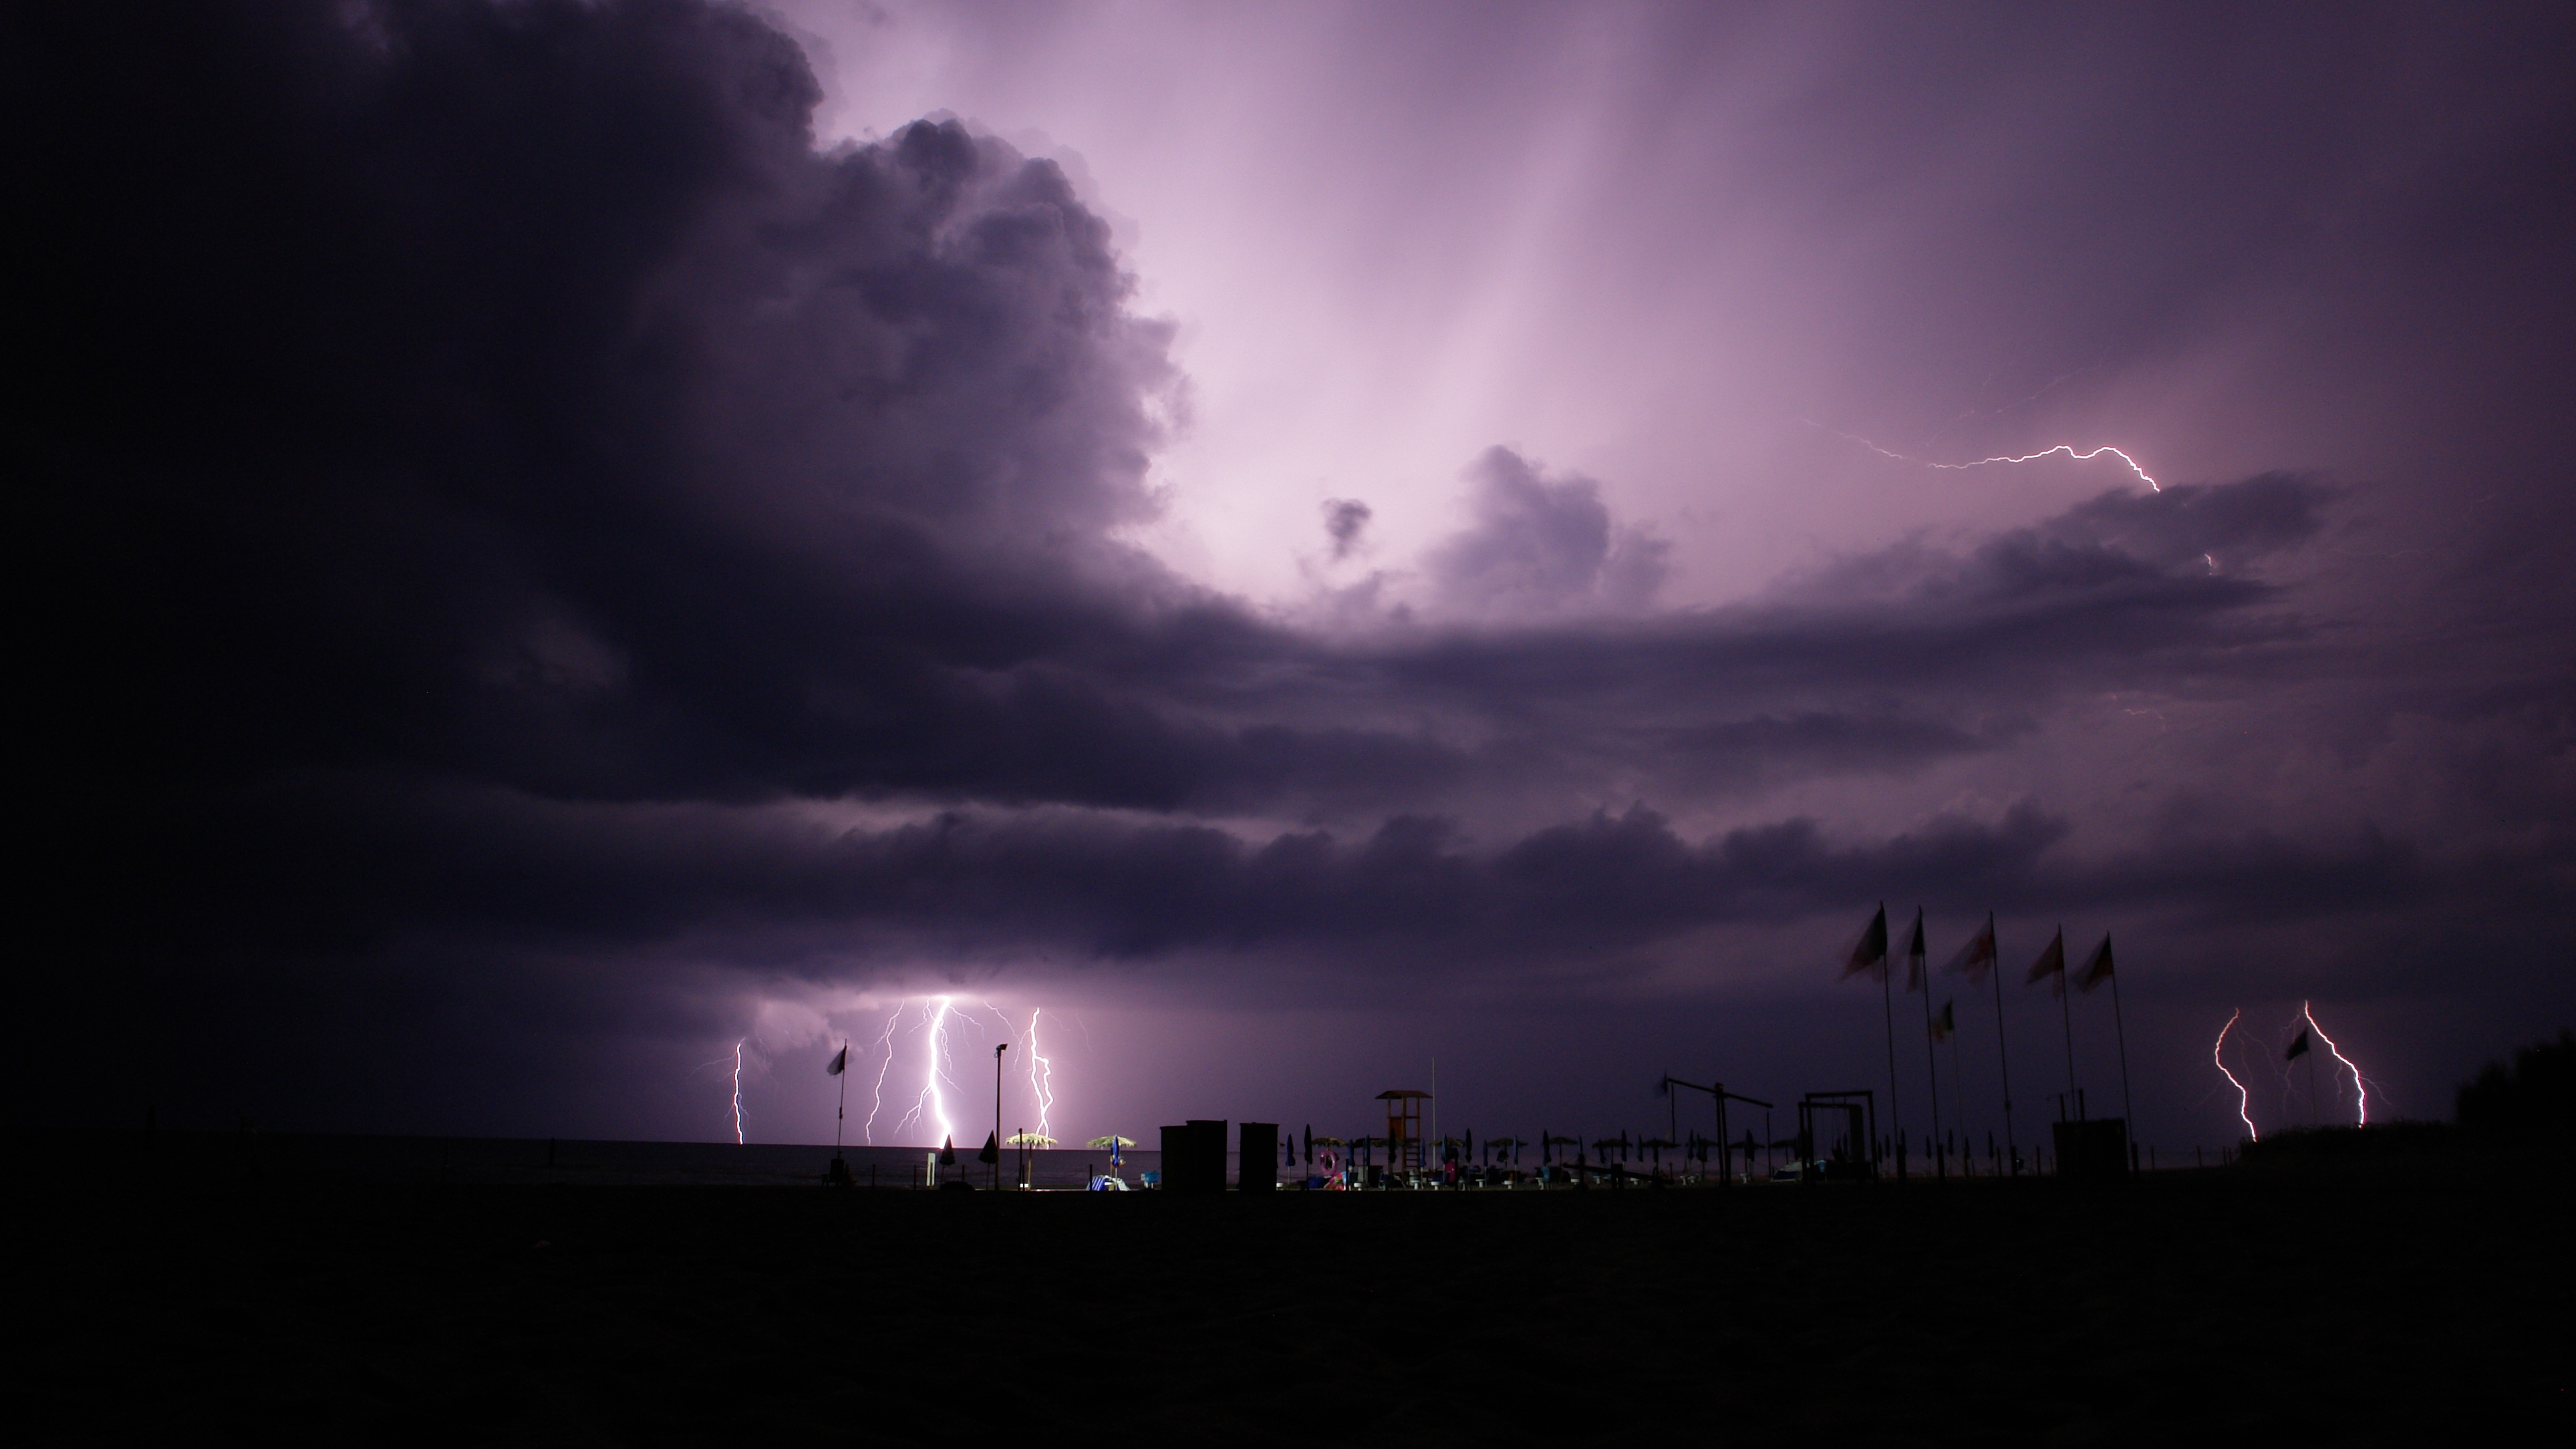
cloud, sky, night, atmosphere, dusk, weather, storm, darkness, lightning, thunder, thunderstorm, phenomenon, paestum